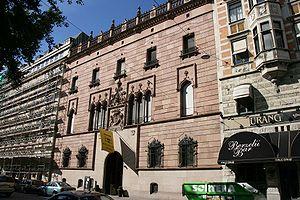
L'architecture gothique vénitienne est la variante locale du style architectural gothique italien de Venise, avec une confluence d'influences provenant des exigences locales en matière de construction, certaines influences de l'architecture byzantine et d'autres de l'architecture islamique, reflétant le réseau commercial de Venise. Très inhabituel dans l'architecture médiévale, ce style est à la fois le plus caractéristique des bâtiments séculiers et la grande majorité de ceux qui ont survécu sont séculiers.